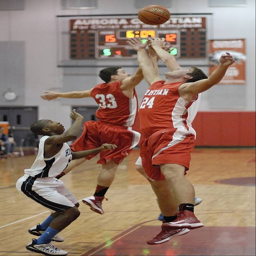
images vs. boys basketball game .